Twopenny (cricketer)

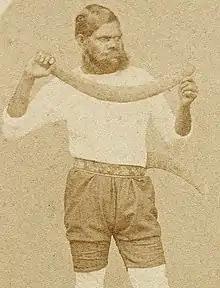

Twopenny (also Jarrawuk or Murrumgunarrimin) (c. 1845 – 12 March 1883) is generally acknowledged as the first Aboriginal Australian to play first-class cricket.